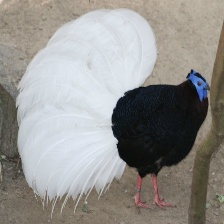
Species: BULWERS PHEASANT
Scientific name: LOPHURA BULWERI